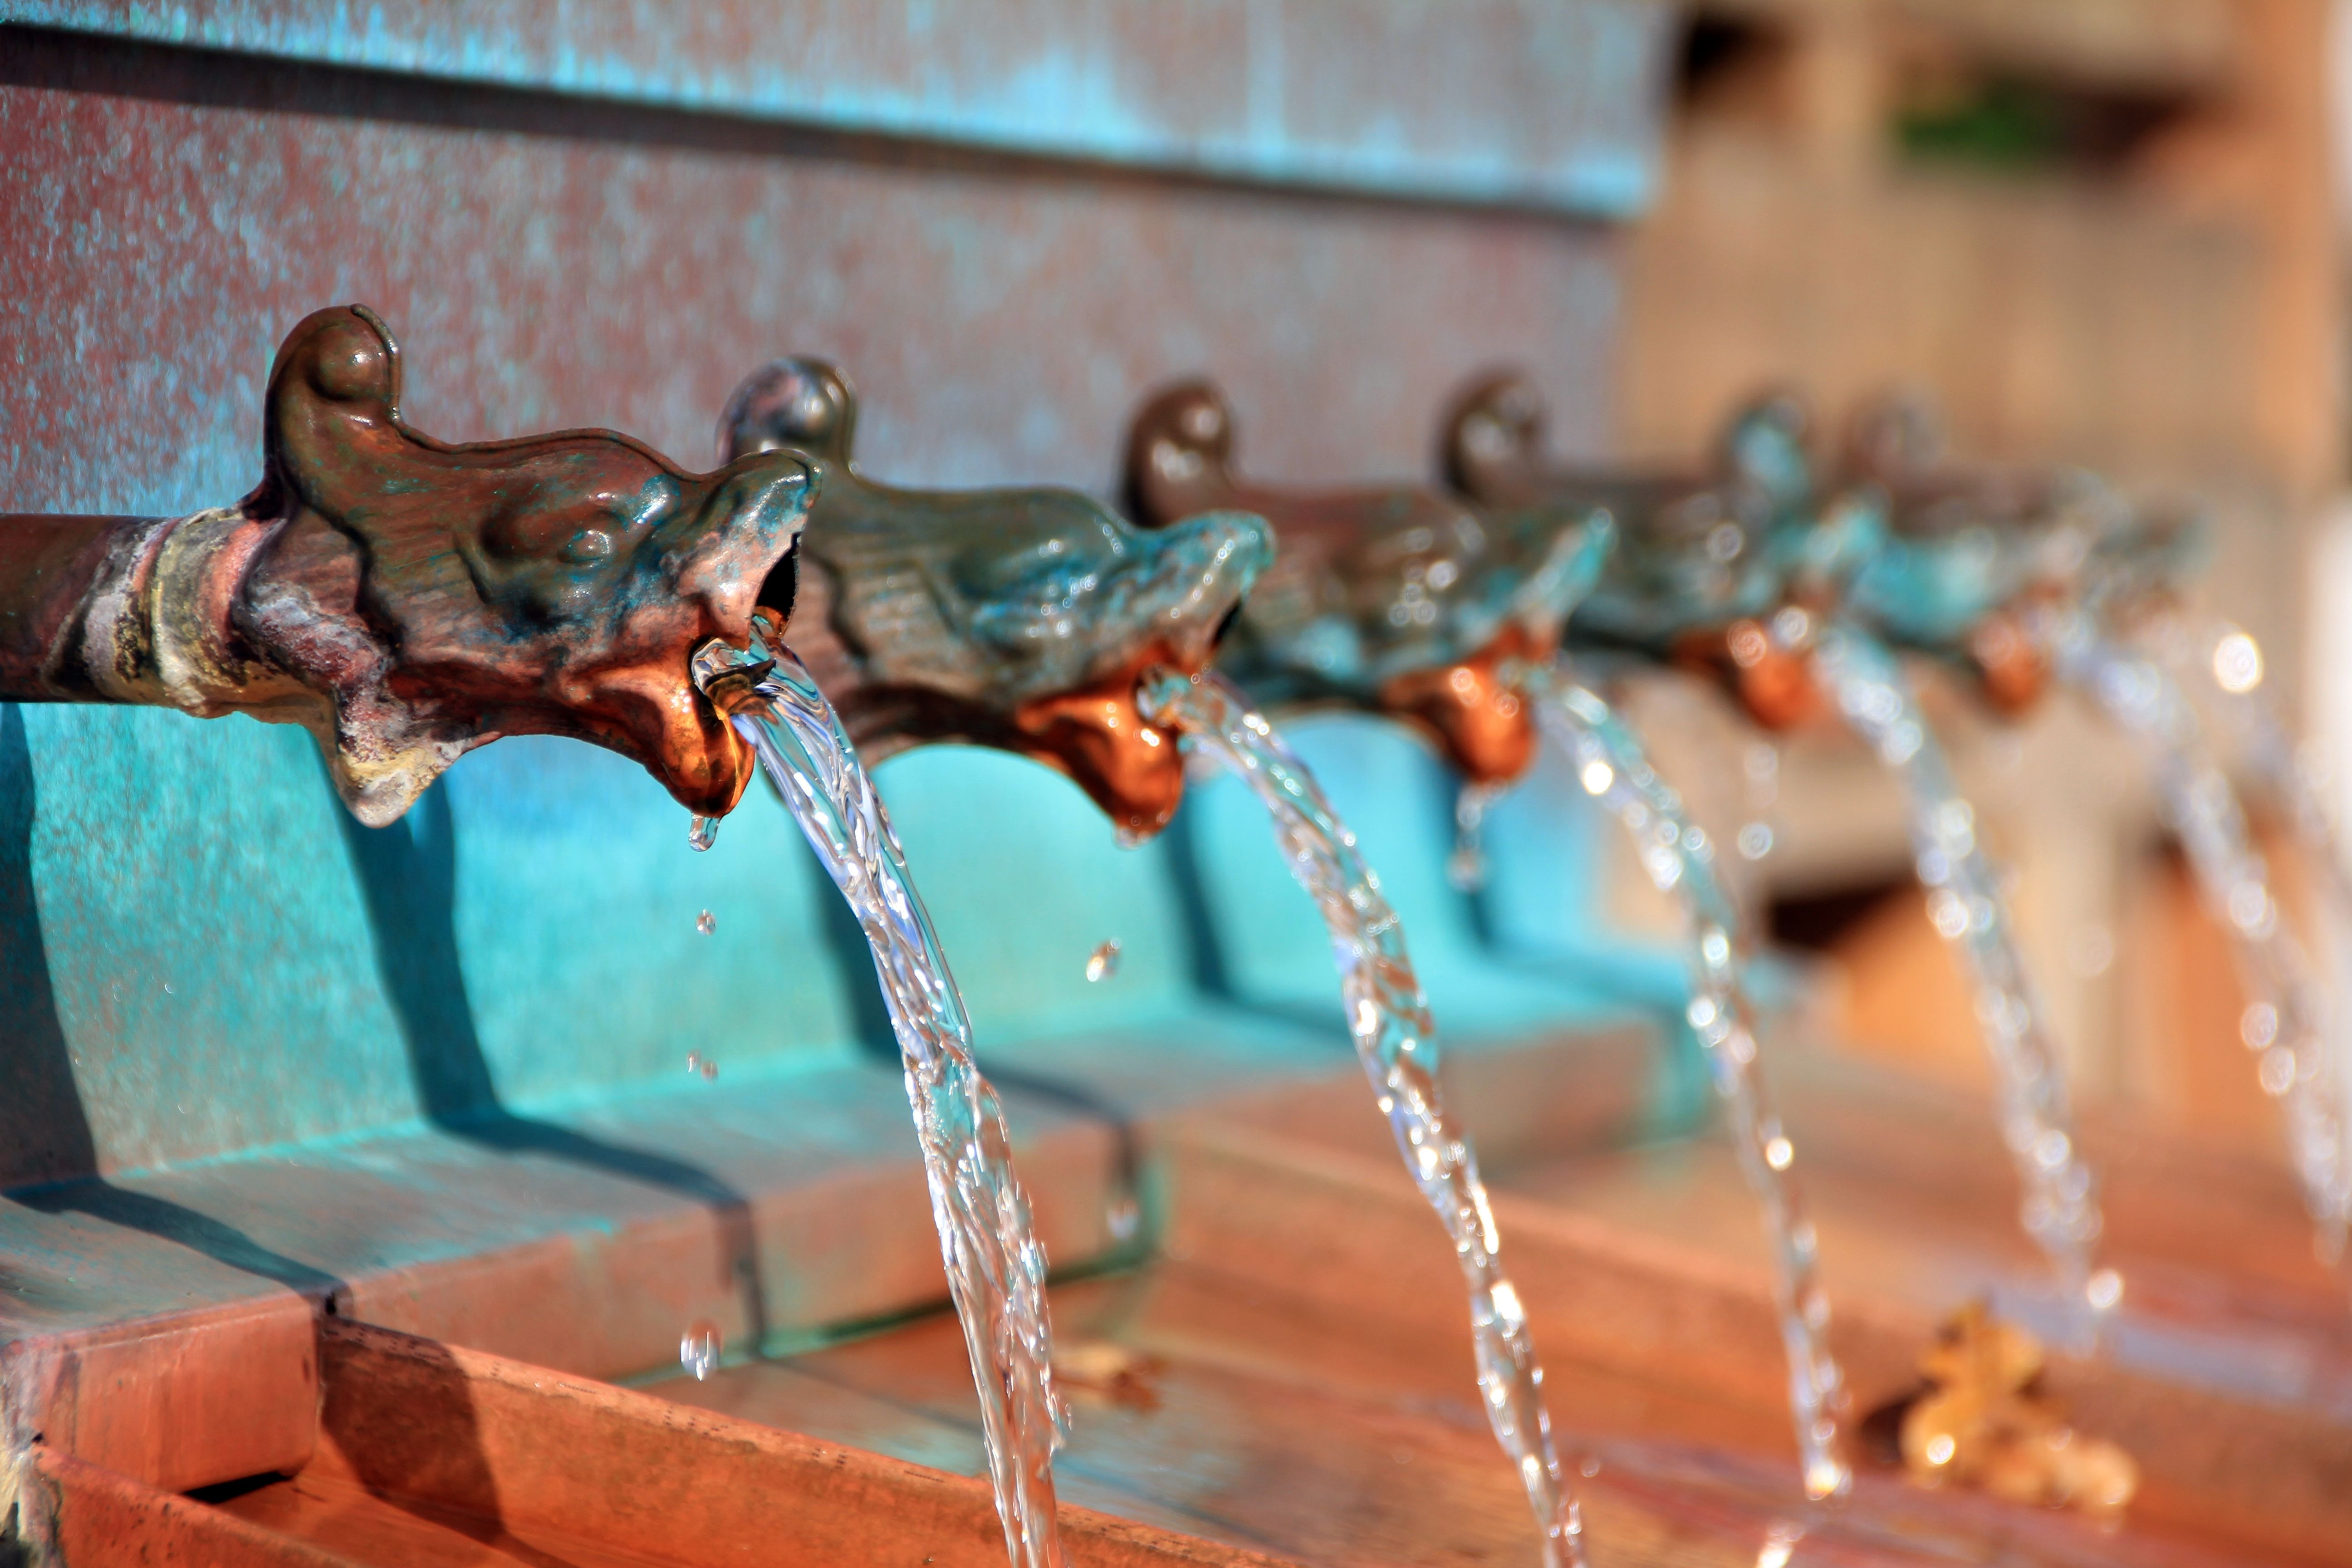
water, water fountain, gargoyle, fountain, water basin, water jet, bad salzuflen